King (footballer, born 1917)

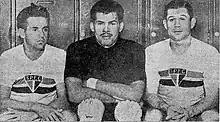
King, at the center

Nivacir Innocêncio Fernandes was a Brazilian professional footballer who played as a goalkeeper for São Paulo FC from 1936 to 1947, making a total of 203 appearances, being considered the first great goalkeeper in the club's history.